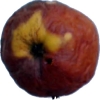
Label: apples